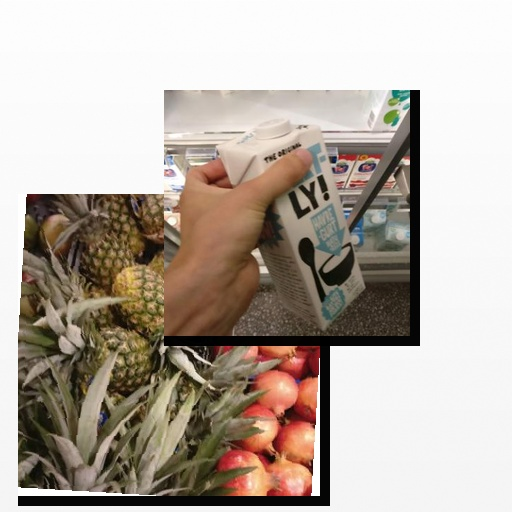
Food items: oatghurt, pineapple